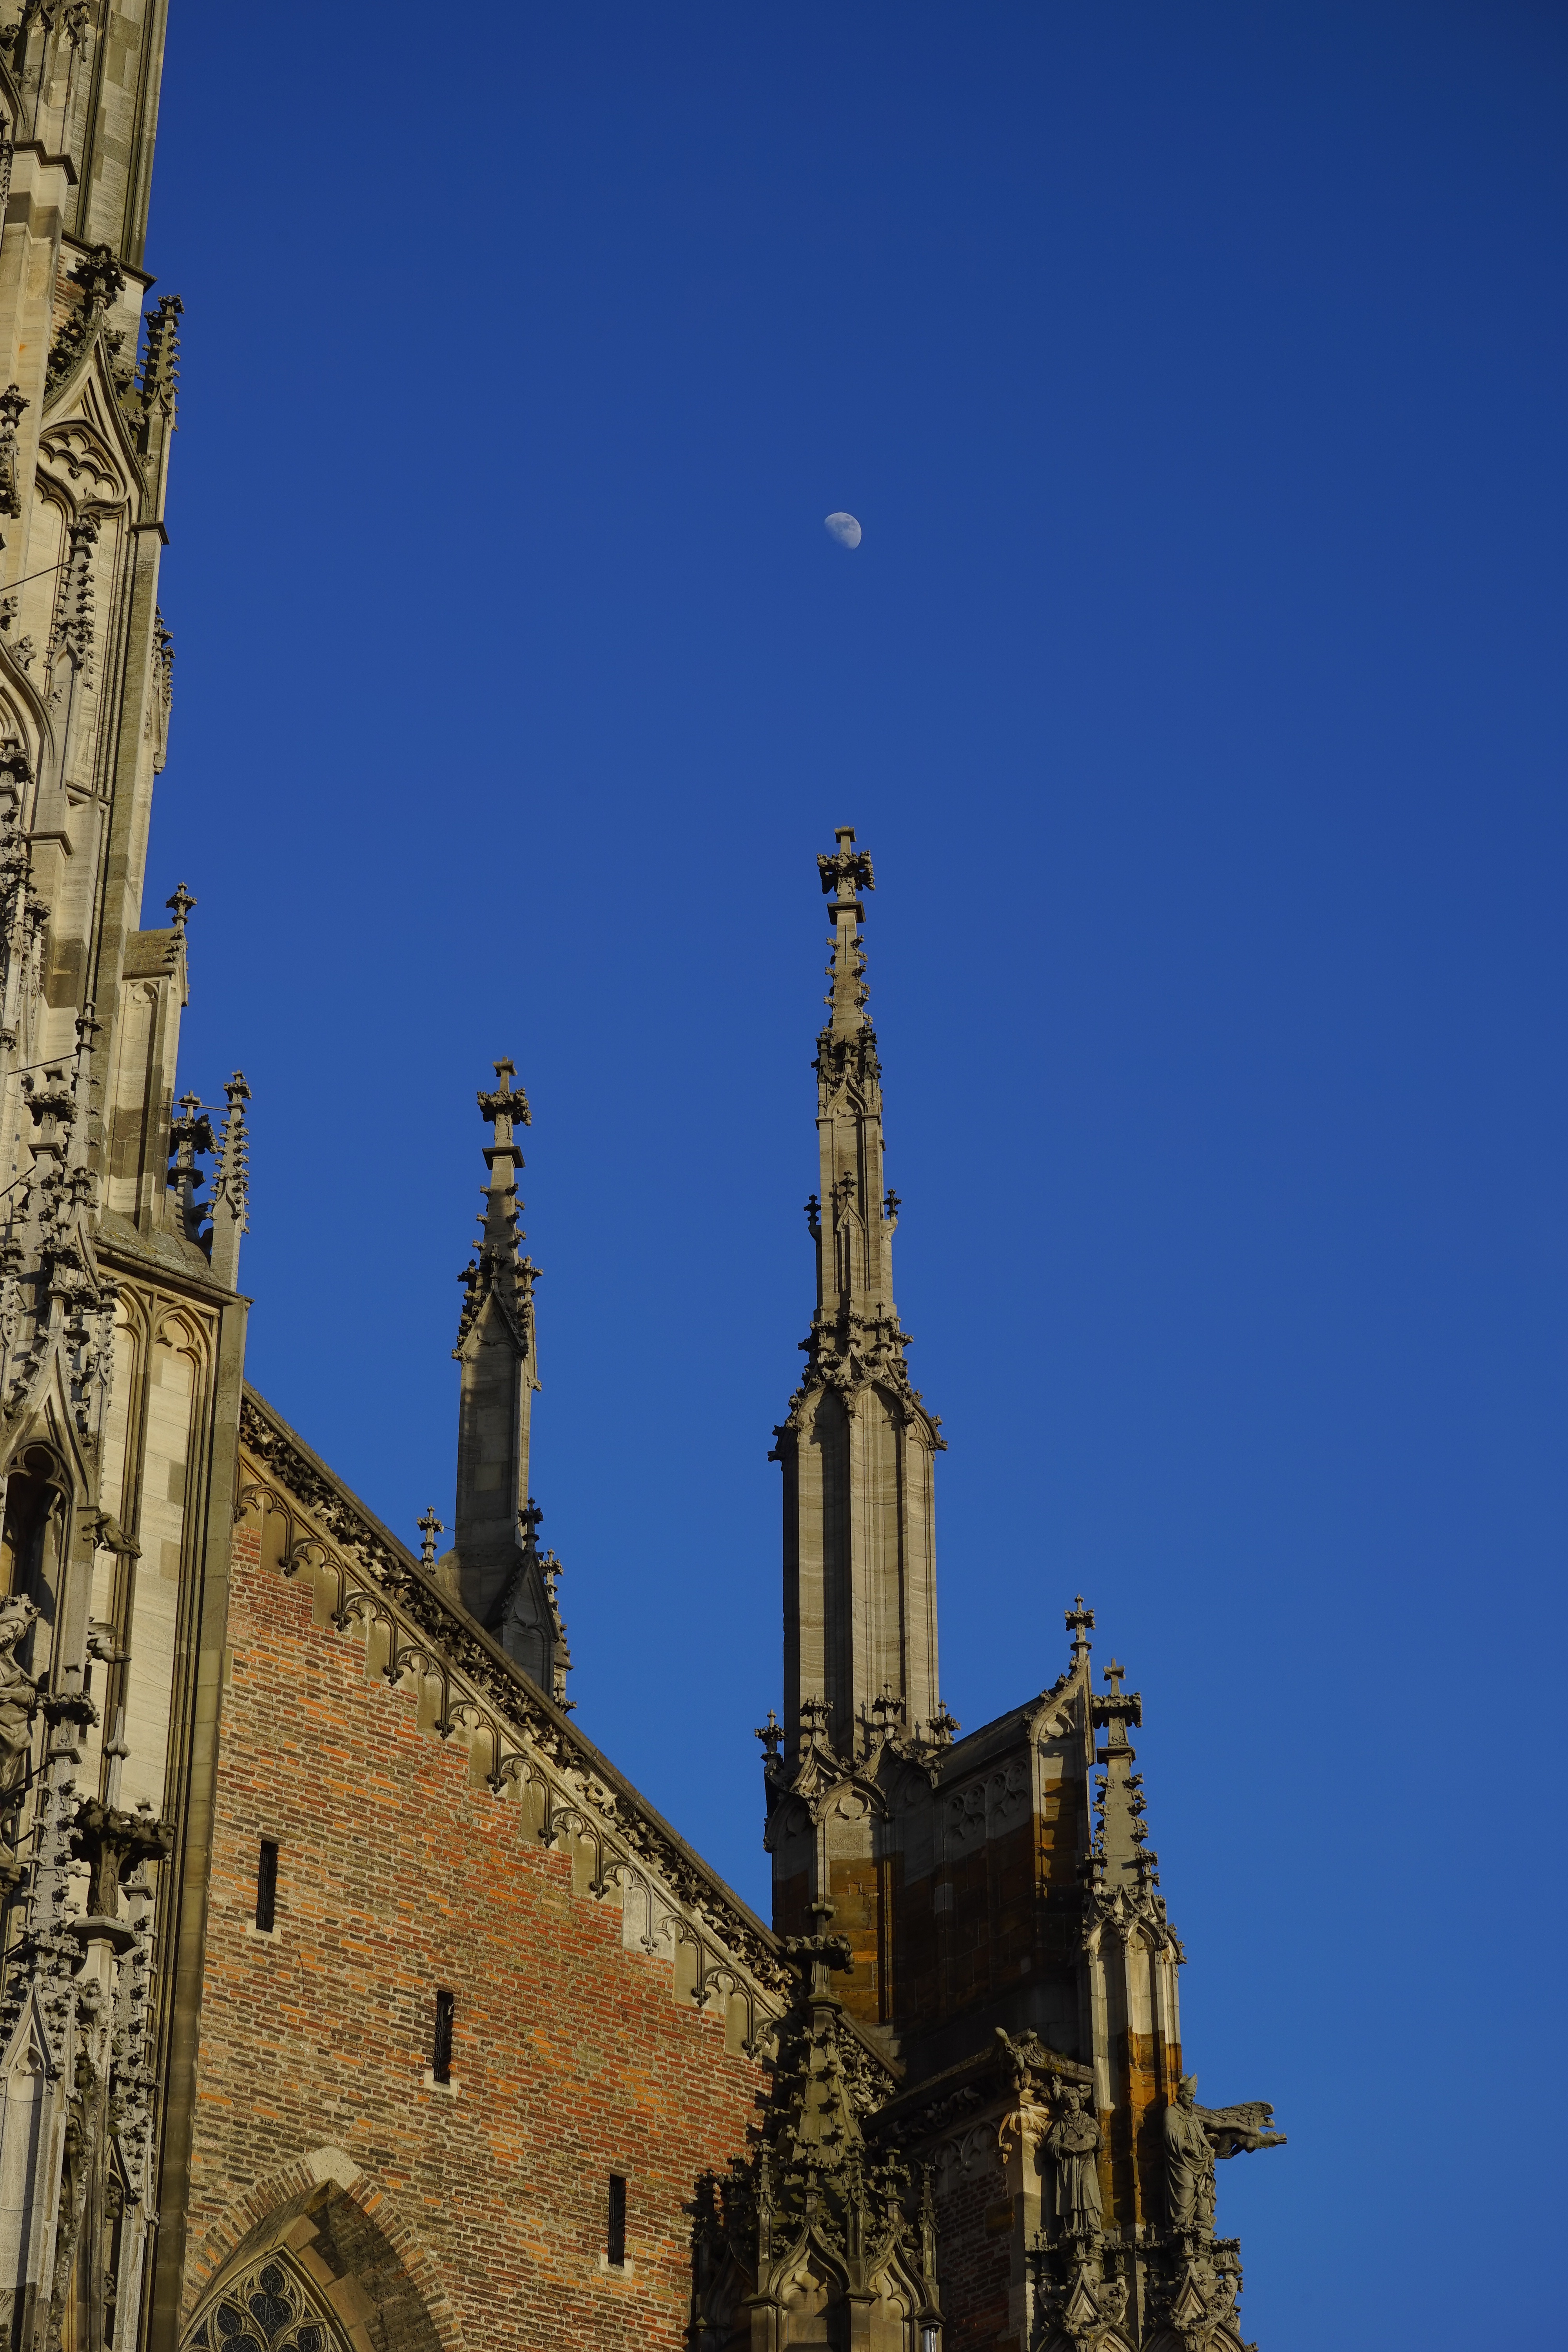
architecture, sky, building, tower, landmark, church, cathedral, moon, place of worship, bell tower, spire, steeple, dom, ulm, munster, ulm cathedral